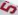
Number: 5